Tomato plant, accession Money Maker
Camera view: bottom (45 deg); turntable rotation: 210 degrees
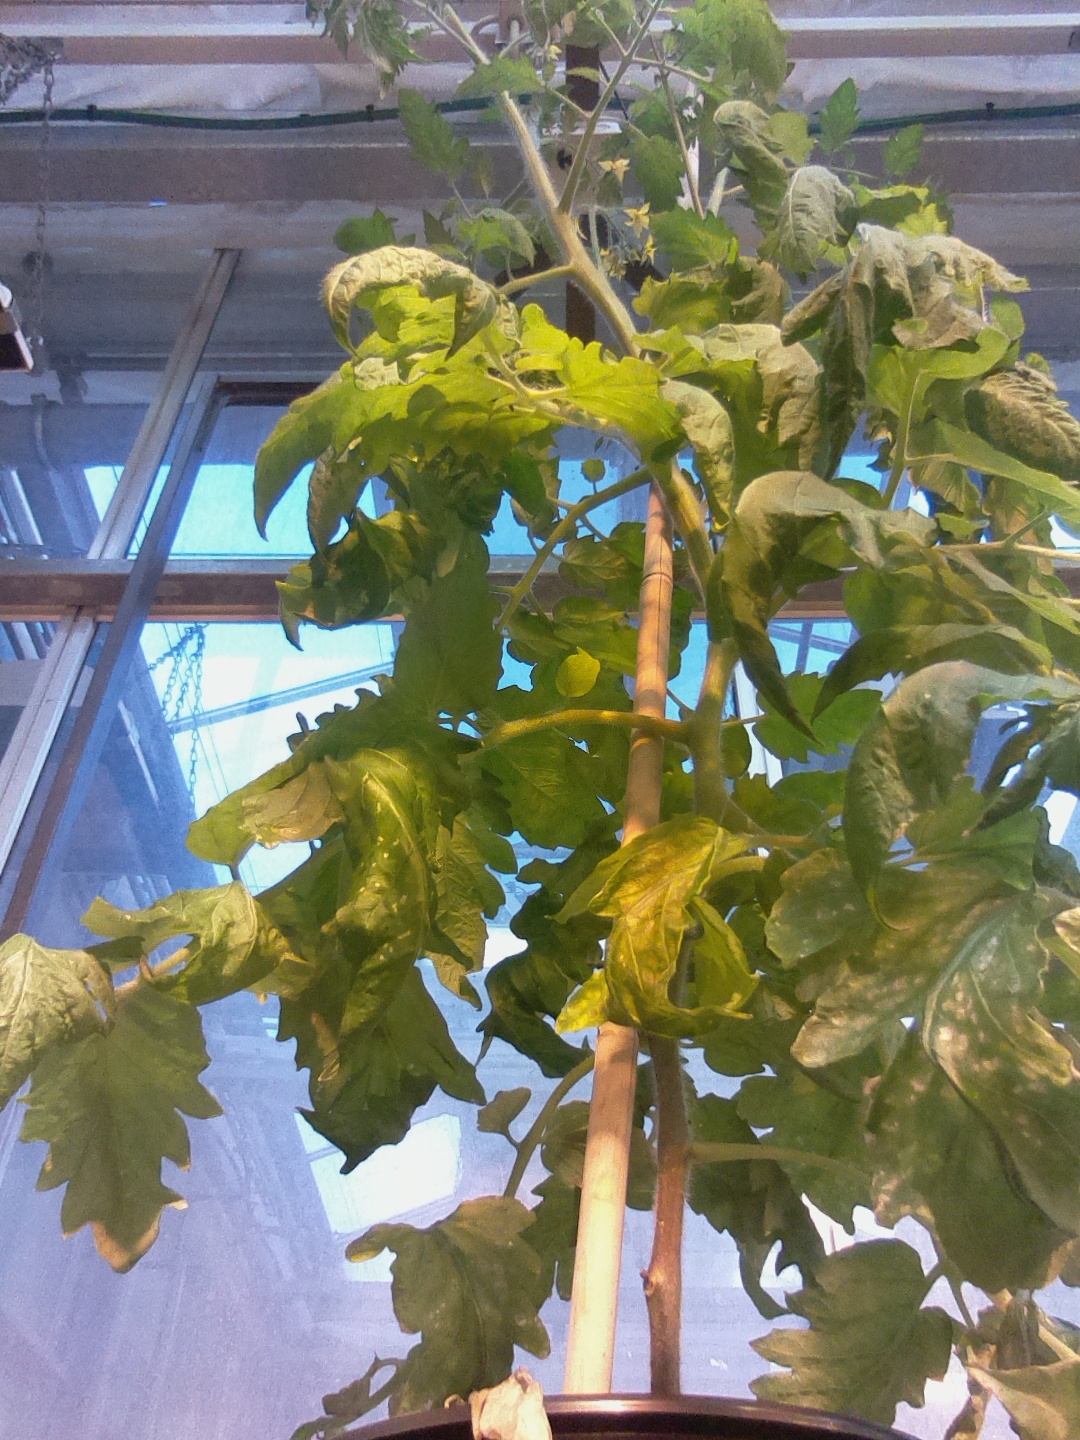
BBCH growth stage 70: Fruits at the main stem or branches visibles